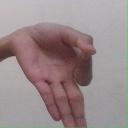
अक्षर: ज्ञ